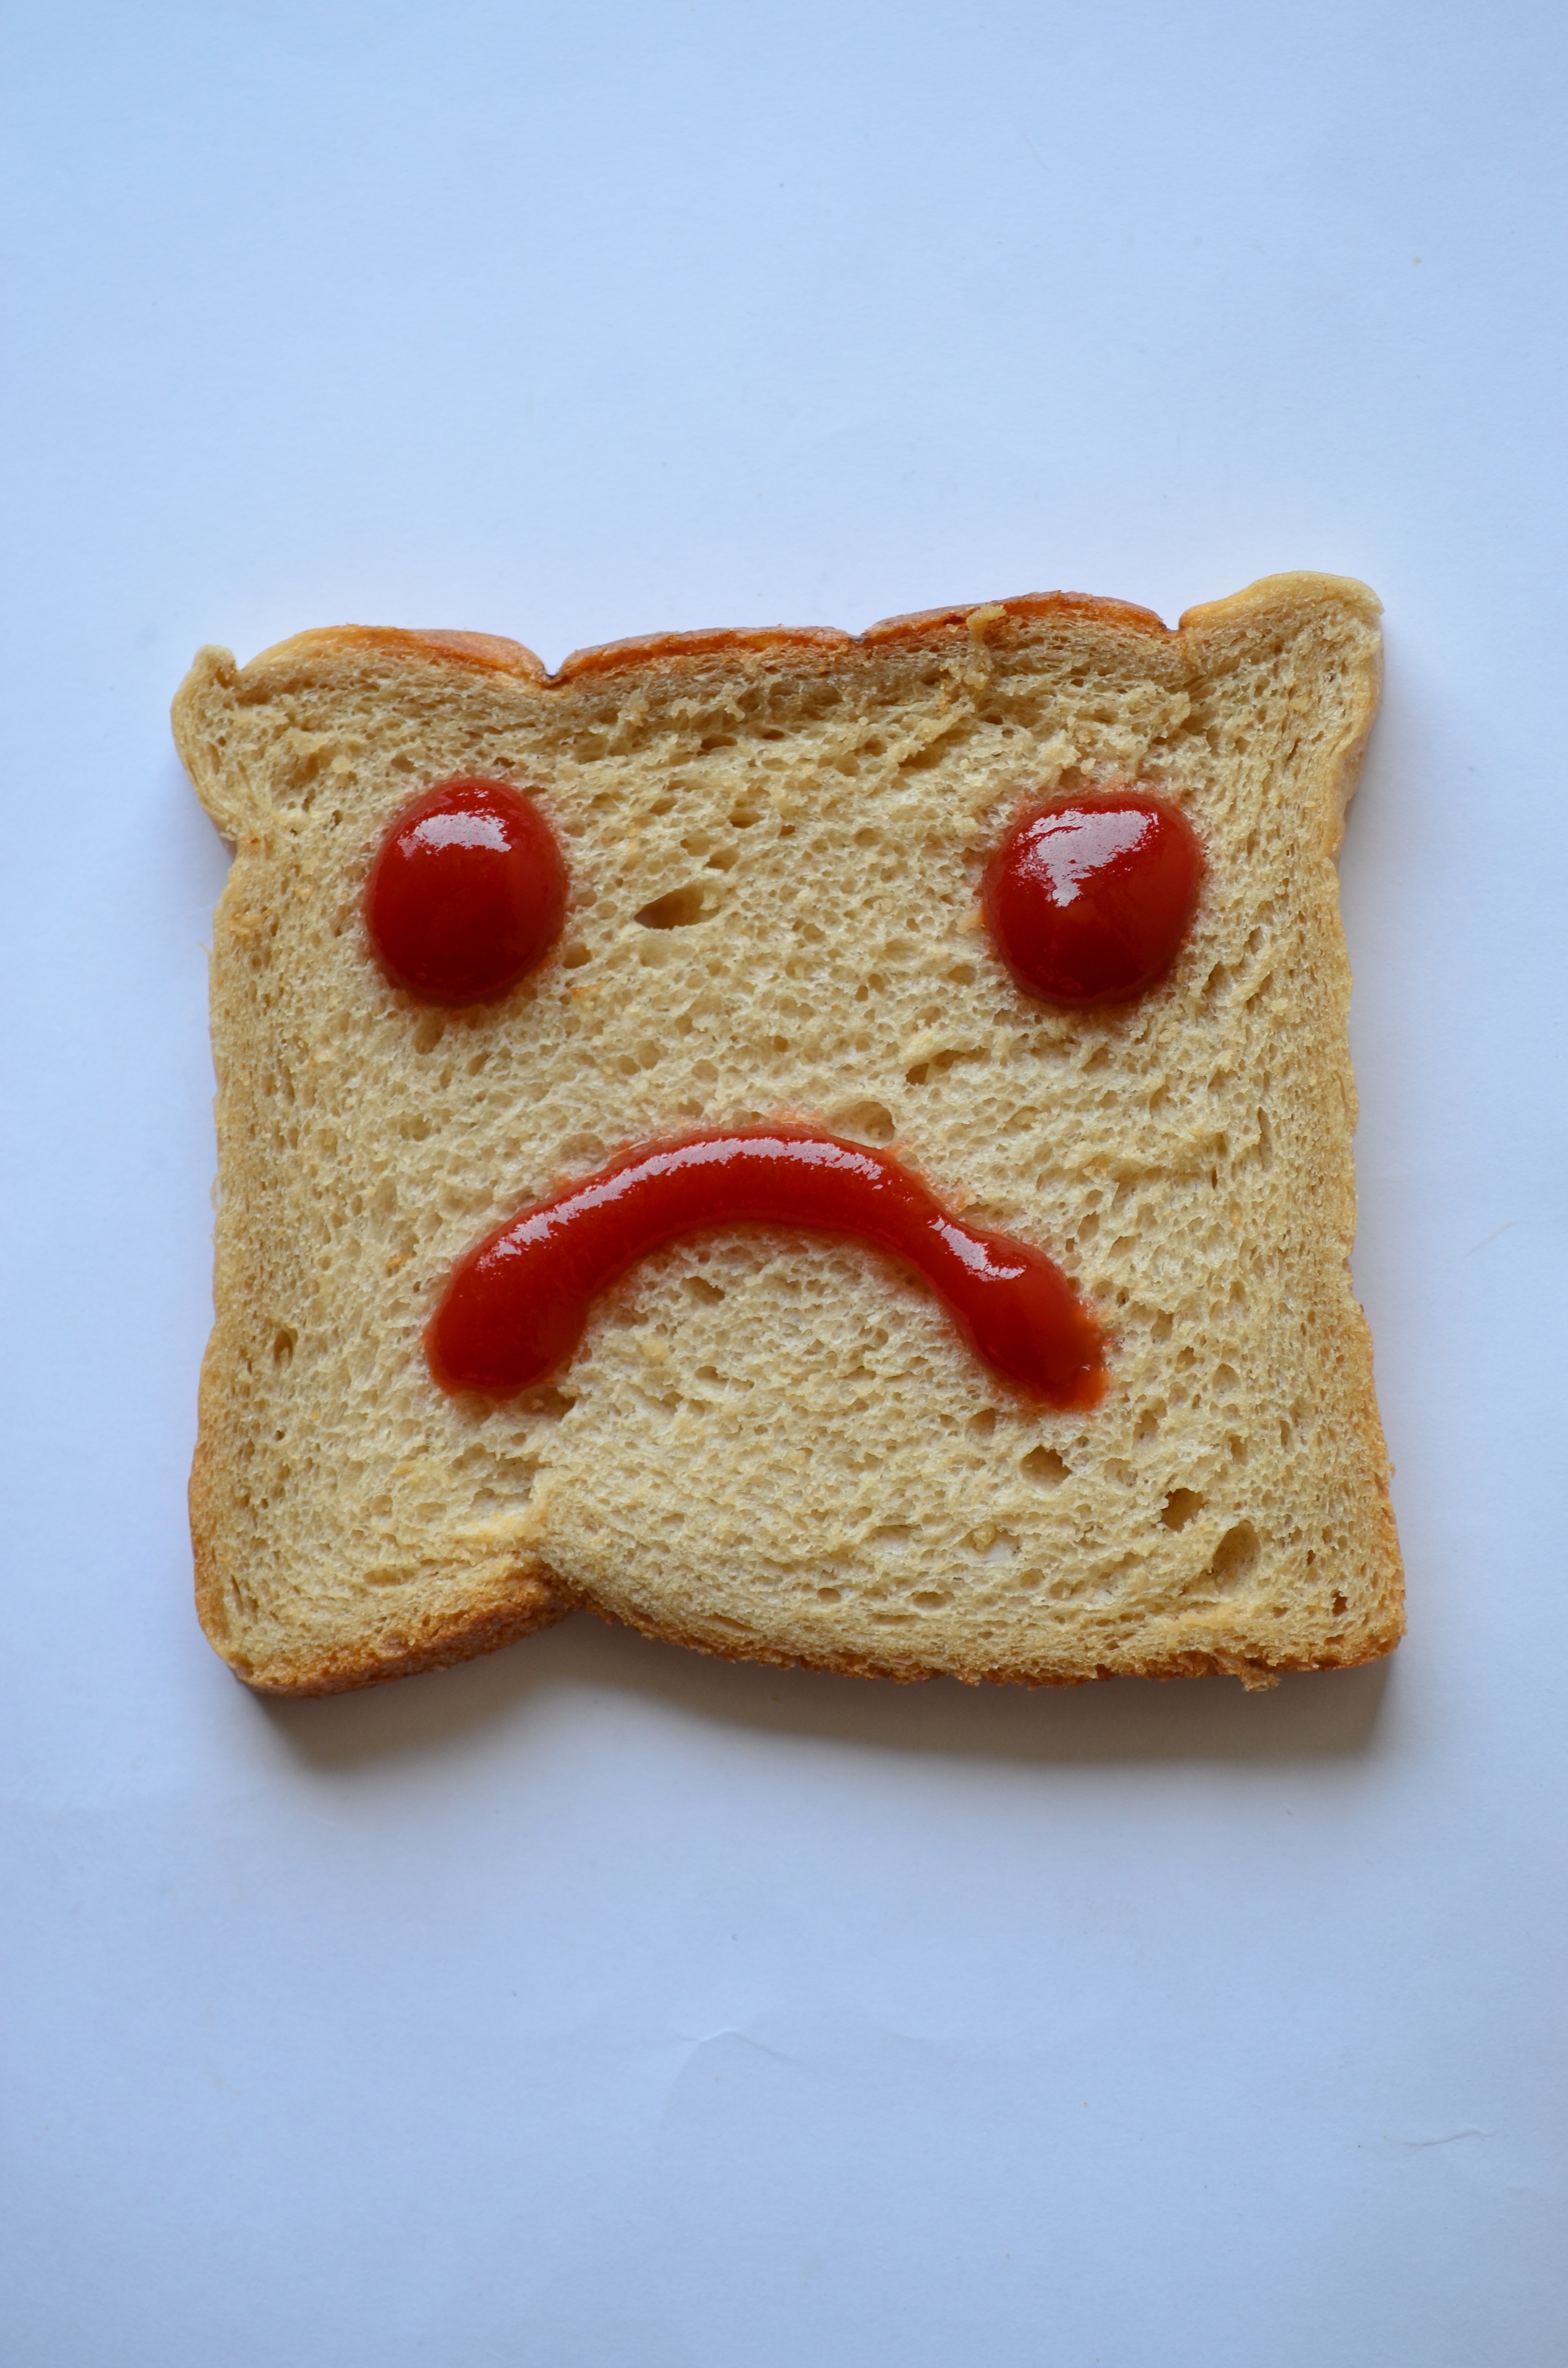
white, dish, meal, food, produce, breakfast, snack, dessert, bread, ketchup, sad, icing, nutrition, diet, smiley, baked goods, grass family, snack food, cookies and crackers, bread for toasting